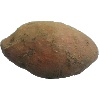
Label: Potato Sweet 1